116th Infantry Brigade Combat Team

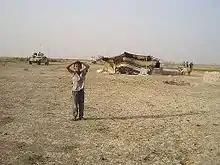
Bedouin family home

In June 2007, the 2d Squadron, 183rd Cavalry Regiment commanded by LTC Walt Mercer; the 3d Battalion, 116th Infantry Regiment commanded by LTC John M. Epperly; and Company F, 429th Brigade Support Battalion were deployed to Iraq and Kuwait. Companies A, B, and C of the 3d Battalion, 116th Infantry Regiment successfully conducted convoy security patrols throughout Iraq. HHC & Co D, 3–116th, 2–183rd CAV, and F/429th conducted security force missions in Kuwait and Southern Iraq for strategically vital assets; to include 2-183rd CAV Troops A and C, with HQ and Colorado Guard components completing several extended roadside and personal security, surveillance and mercy missions, and numerous combat patrols throughout Kuwait and Southern Iraq provinces and along oil pipelines outside Basrah. The Purple Heart was awarded during the deployment for taking shrapnel from sniper fire, and the Iraq Campaign Medal was issued for those members serving in the Iraq theater of operations.